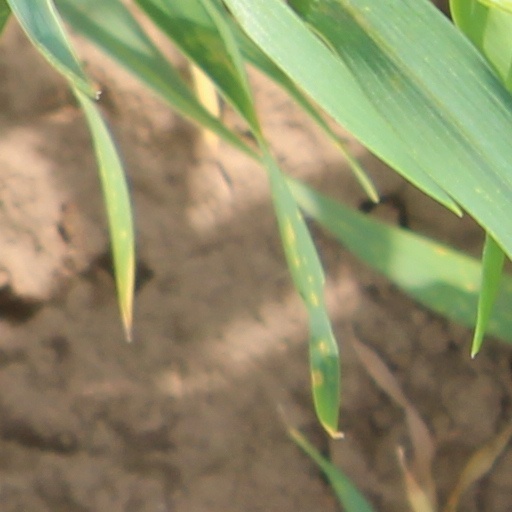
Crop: wheat